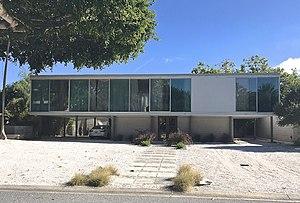
La Sarasota School of Architecture est un style architectural d'après-guerre qui est apparu au centre de la côte occidentale de la Floride. De nombreux architectes pionniers de cette « école » ont ensuite épousé des carrières internationales. De nombreux bâtiments construits dans ce style sont toujours visibles dans la localité de Sarasota, notamment sur l'île de Lido Key.